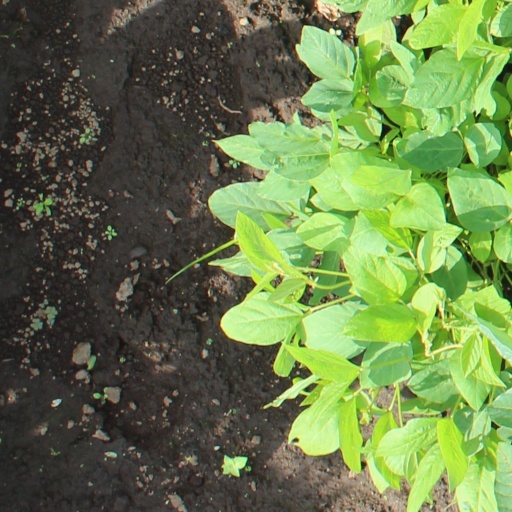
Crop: soybean